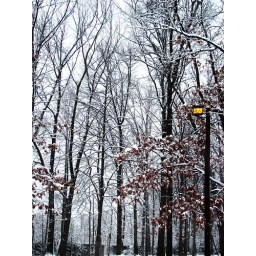
i dont know why, but i like the contrast of the orange leaves &amp;amp;&amp;amp; the yellow light, against the white snow &amp;amp;&amp;amp; the black trees.